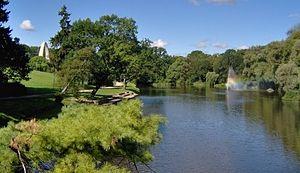
Szczecin [ˈʂt͡ʃɛt͡ɕin] est la septième plus grande ville de Pologne, le chef-lieu de la voïvodie de Poméranie-Occidentale ainsi que la troisième plus grande ville portuaire de ce pays.